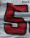
Number: 5